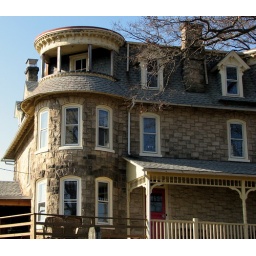
A tower on a stone house on Flint Rd and St Matthews Rd in Chester County Pennsylvania